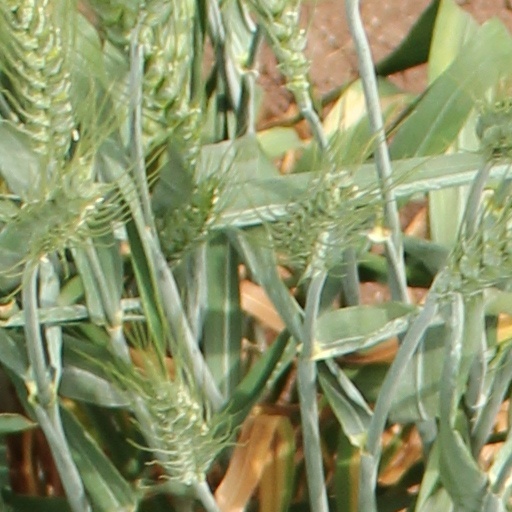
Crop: wheat